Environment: real
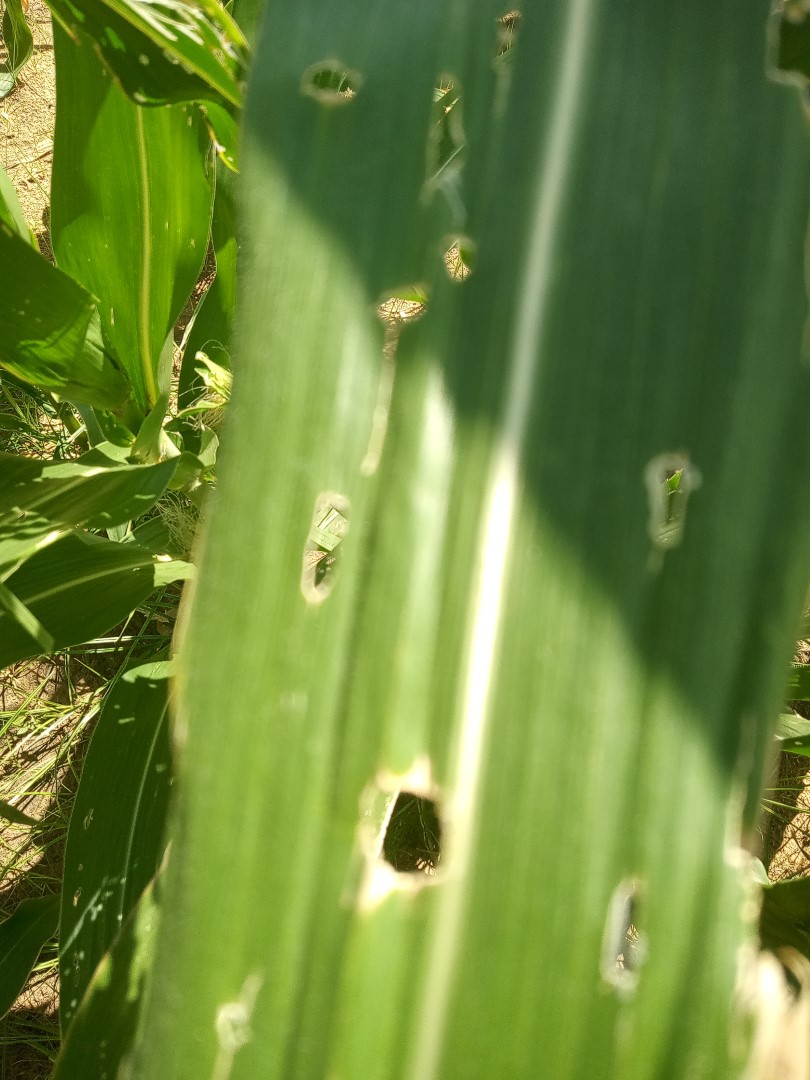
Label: fall_armyworm